Dara Khosrowshahi

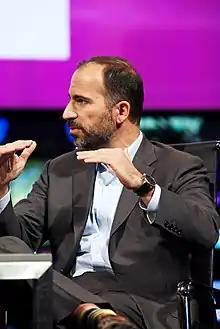
In 2012, during his tenure as CEO of Expedia

In June 2013, he received a Pacific Northwest Entrepreneur of the Year award from Ernst & Young.